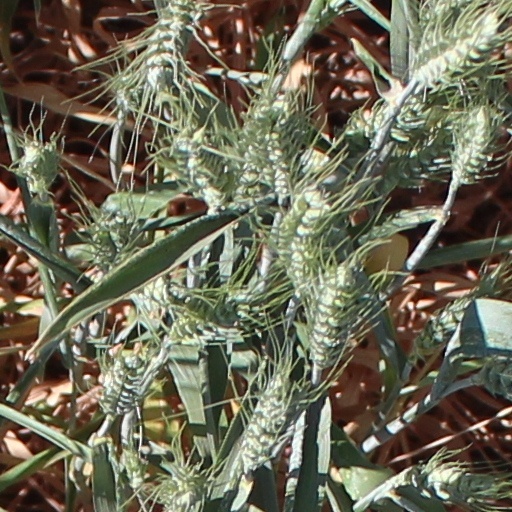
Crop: wheat